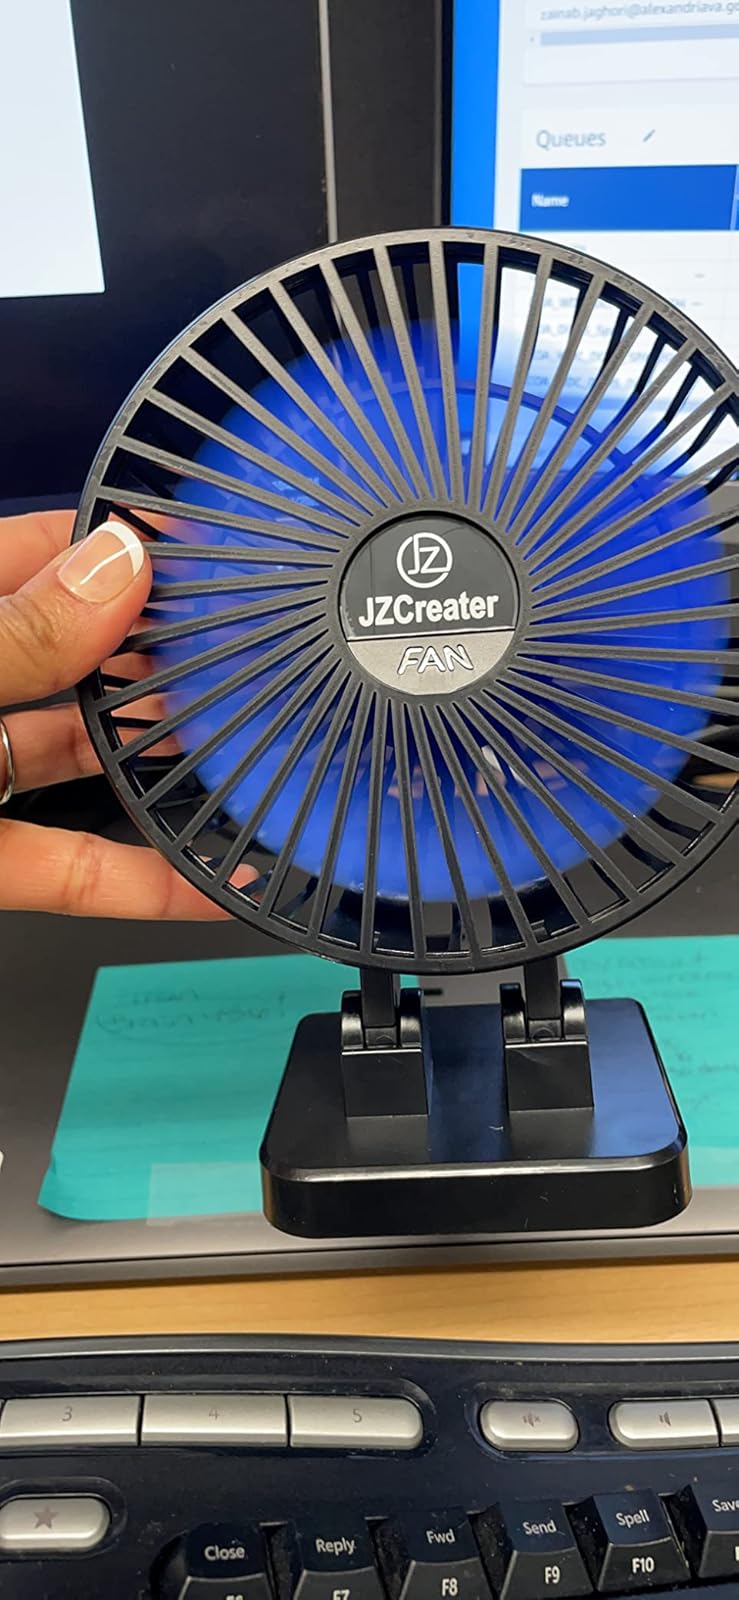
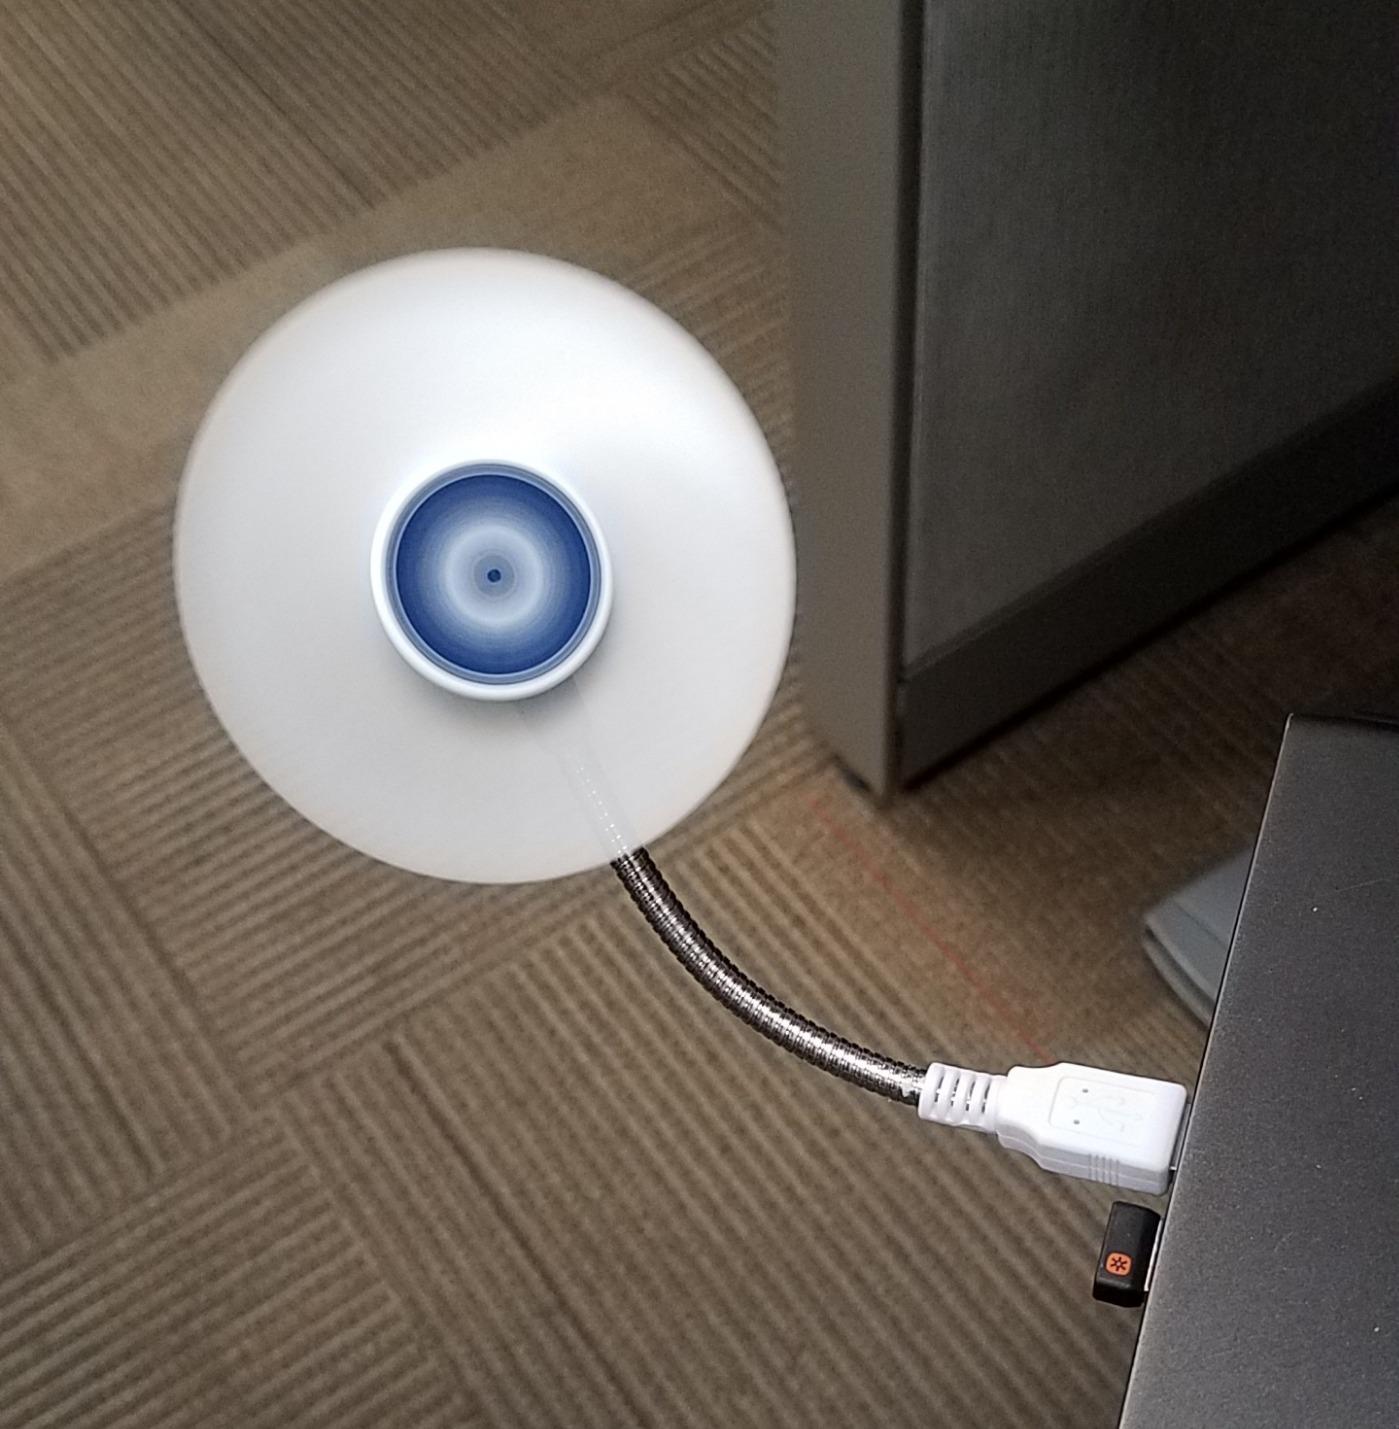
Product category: fan
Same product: no